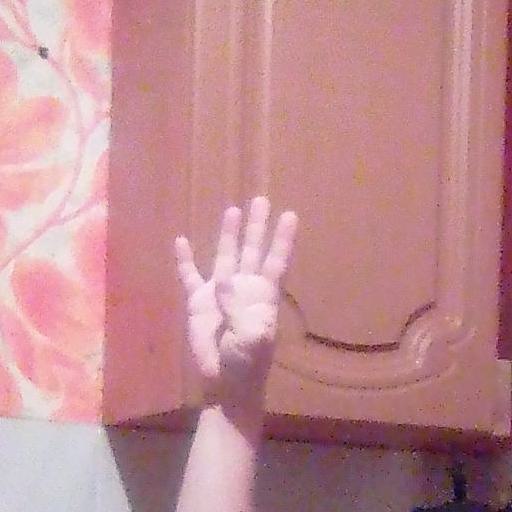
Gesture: four